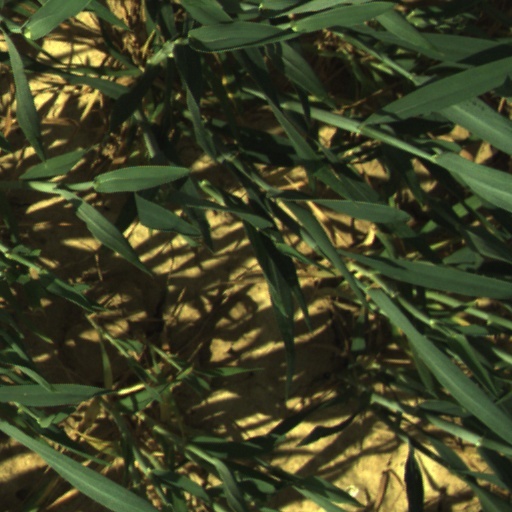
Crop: wheat